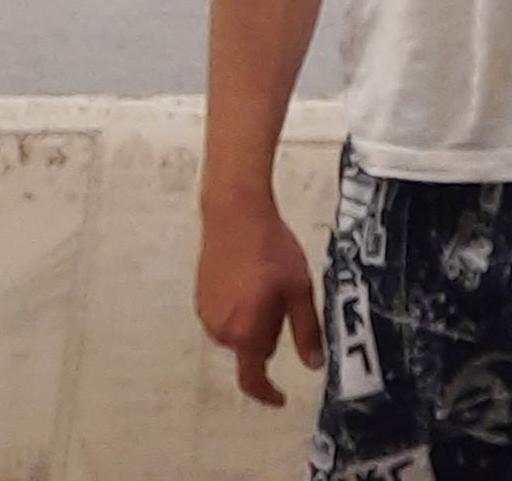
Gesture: no_gesture